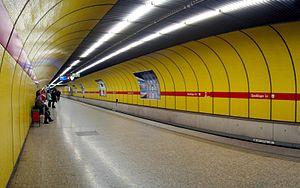
Le métro de Munich constitue avec la S-Bahn le cœur du réseau de transports en commun de la capitale de la Bavière. Le métro de Munich a été ouvert en 1971, à l'occasion des Jeux olympiques d'été de 1972 et s'étend sur 100 km avec un ratio de stations par habitants très haut. La densité de son équipement en escaliers roulants et en ascenseurs ainsi que la qualité des correspondances assurées font du métro de Munich l'un des plus conviviaux d'Europe.